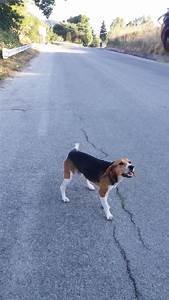
Label: dog